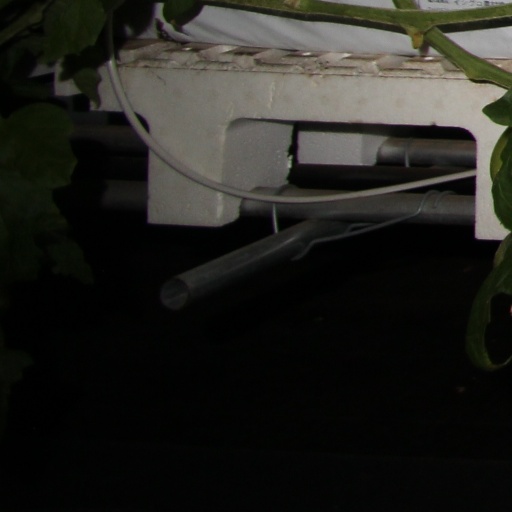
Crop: tomato